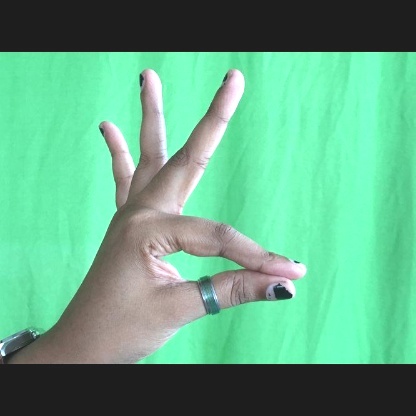
Mudra: Hamsasyam